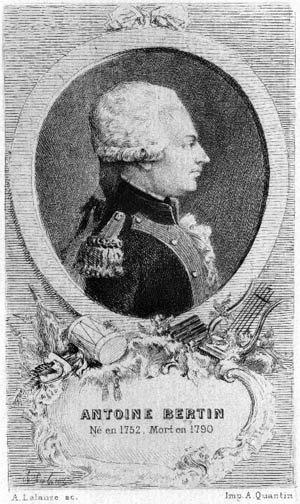
Antoine Bertin, dit le chevalier Bertin, est un poète français né à l'île Bourbon le 10 octobre 1752 et mort à Saint-Domingue le 30 juin 1790.